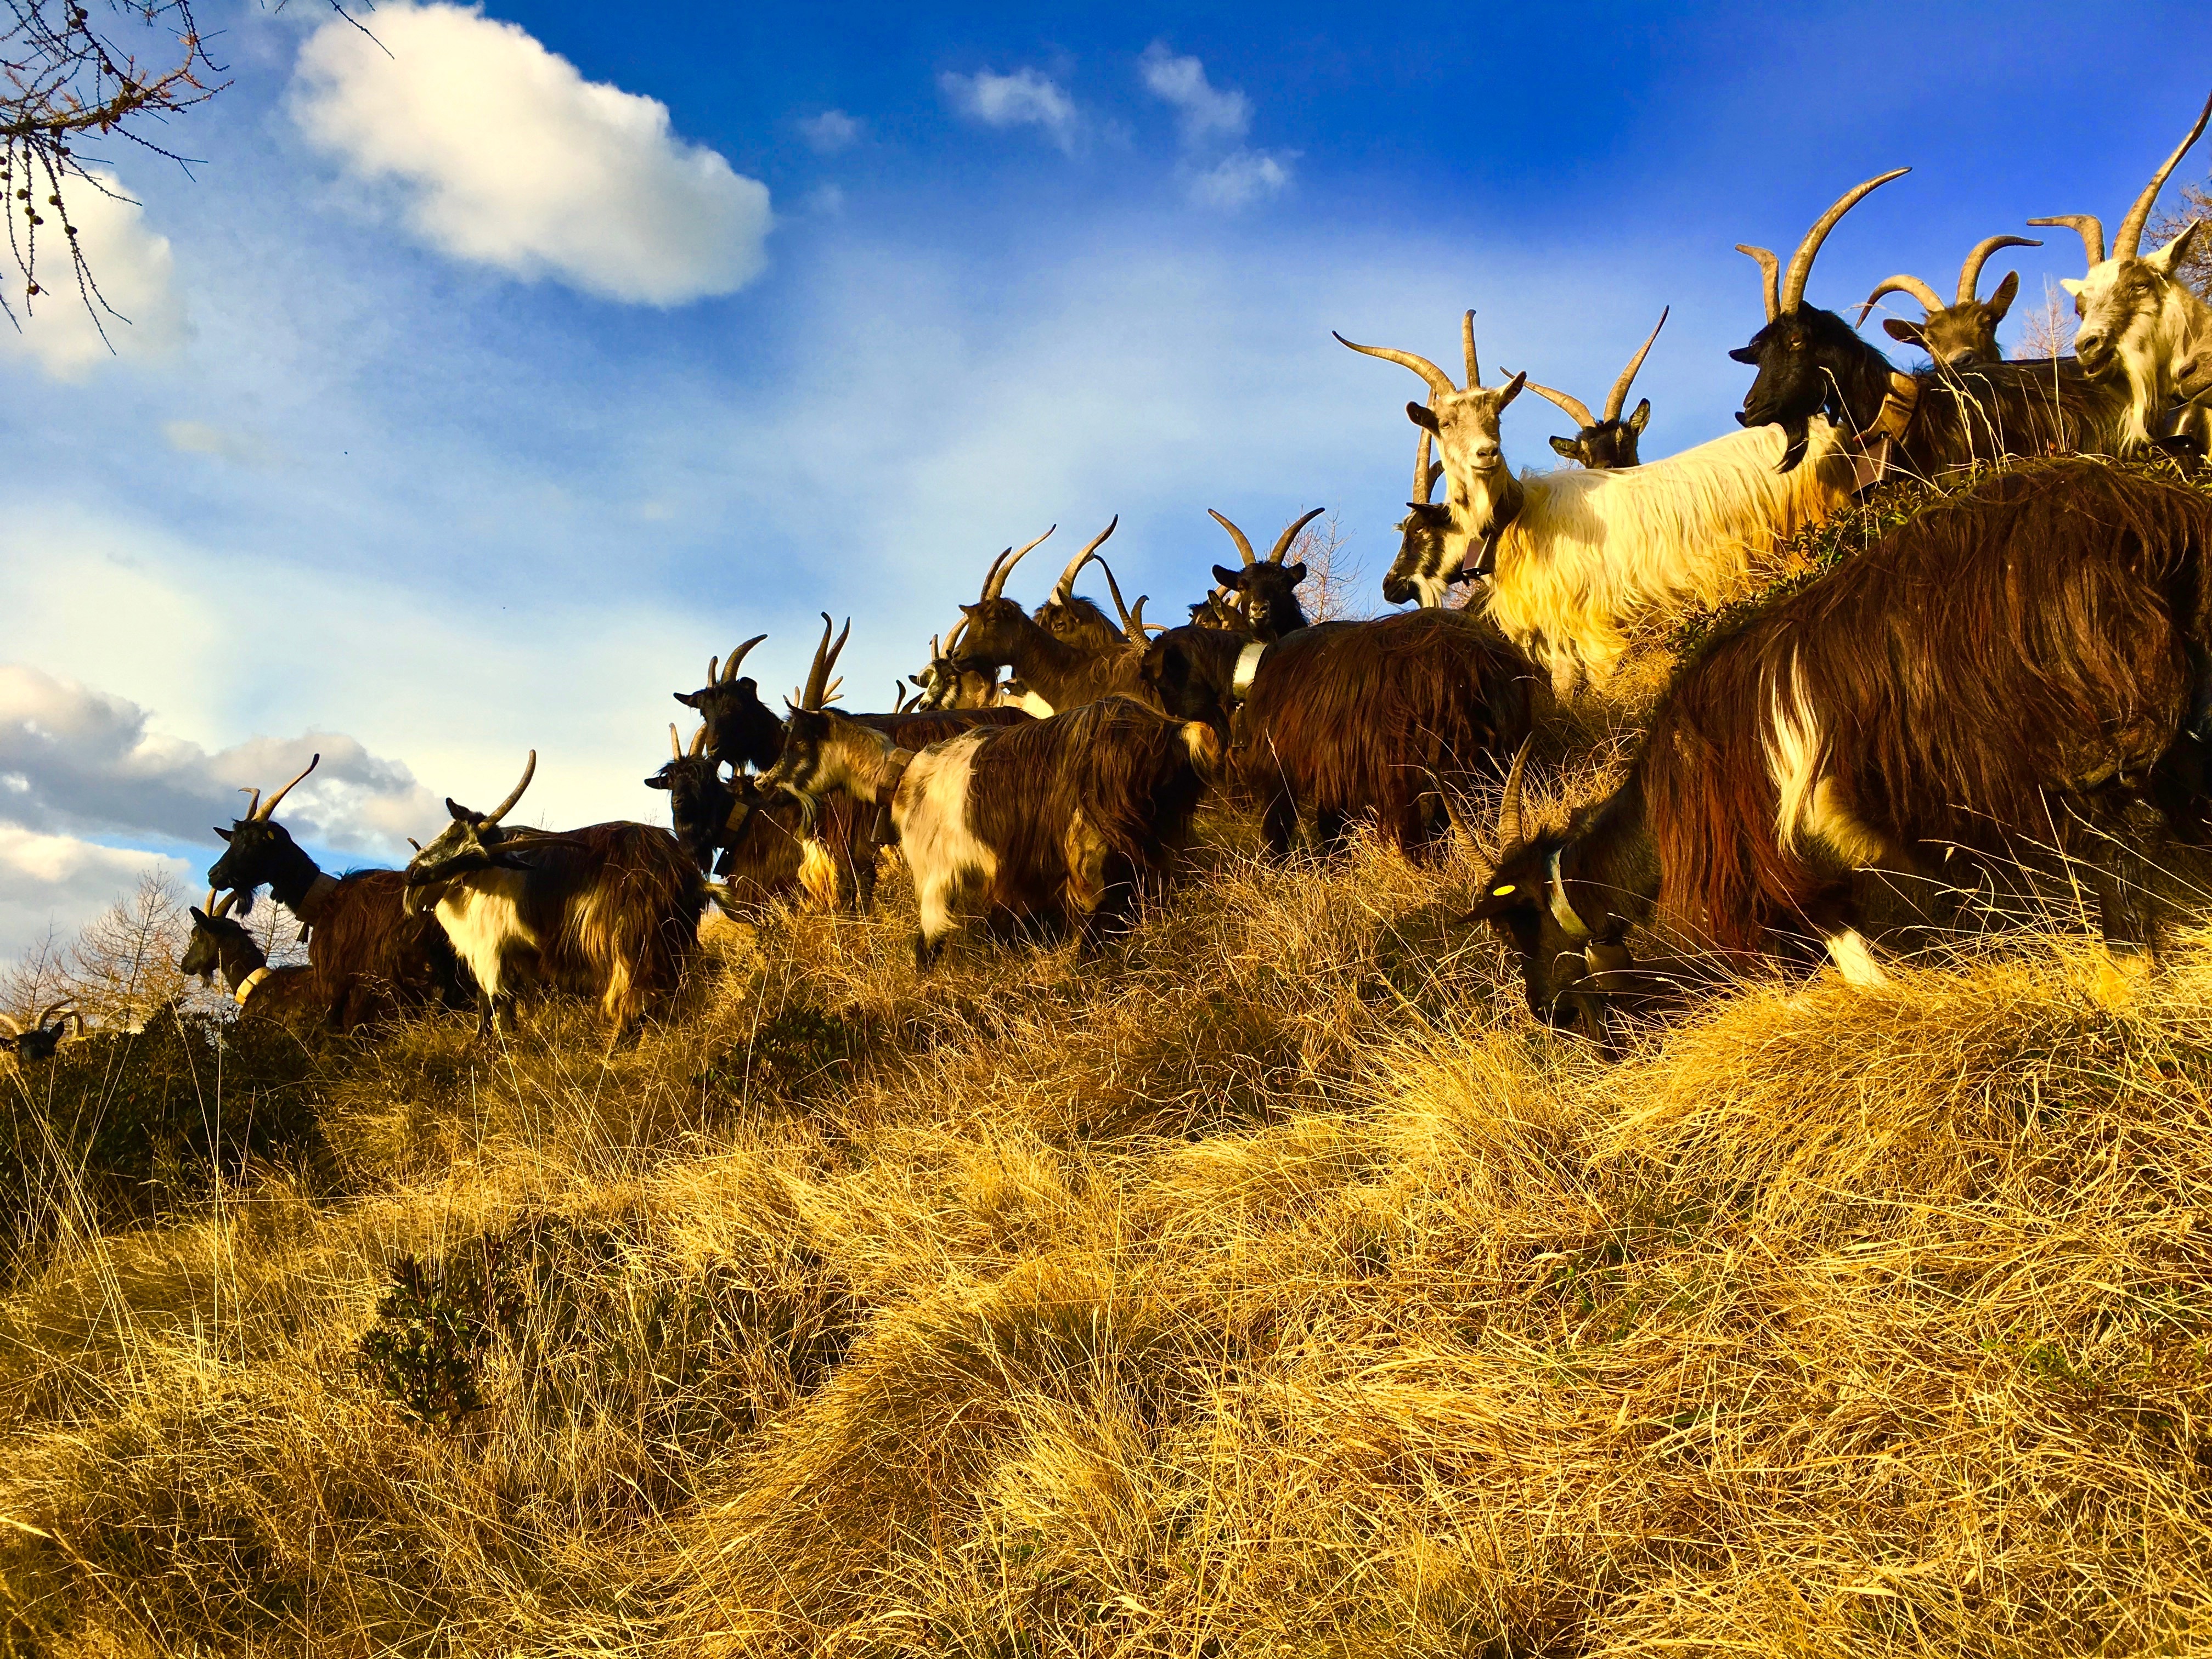
landscape, nature, grass, wilderness, mountain, prairie, animal, wildlife, herd, pasture, grazing, italy, savanna, plain, prato, goats, grassland, horns, ecosystem, rural area, capra, natural environment, cattle like mammal